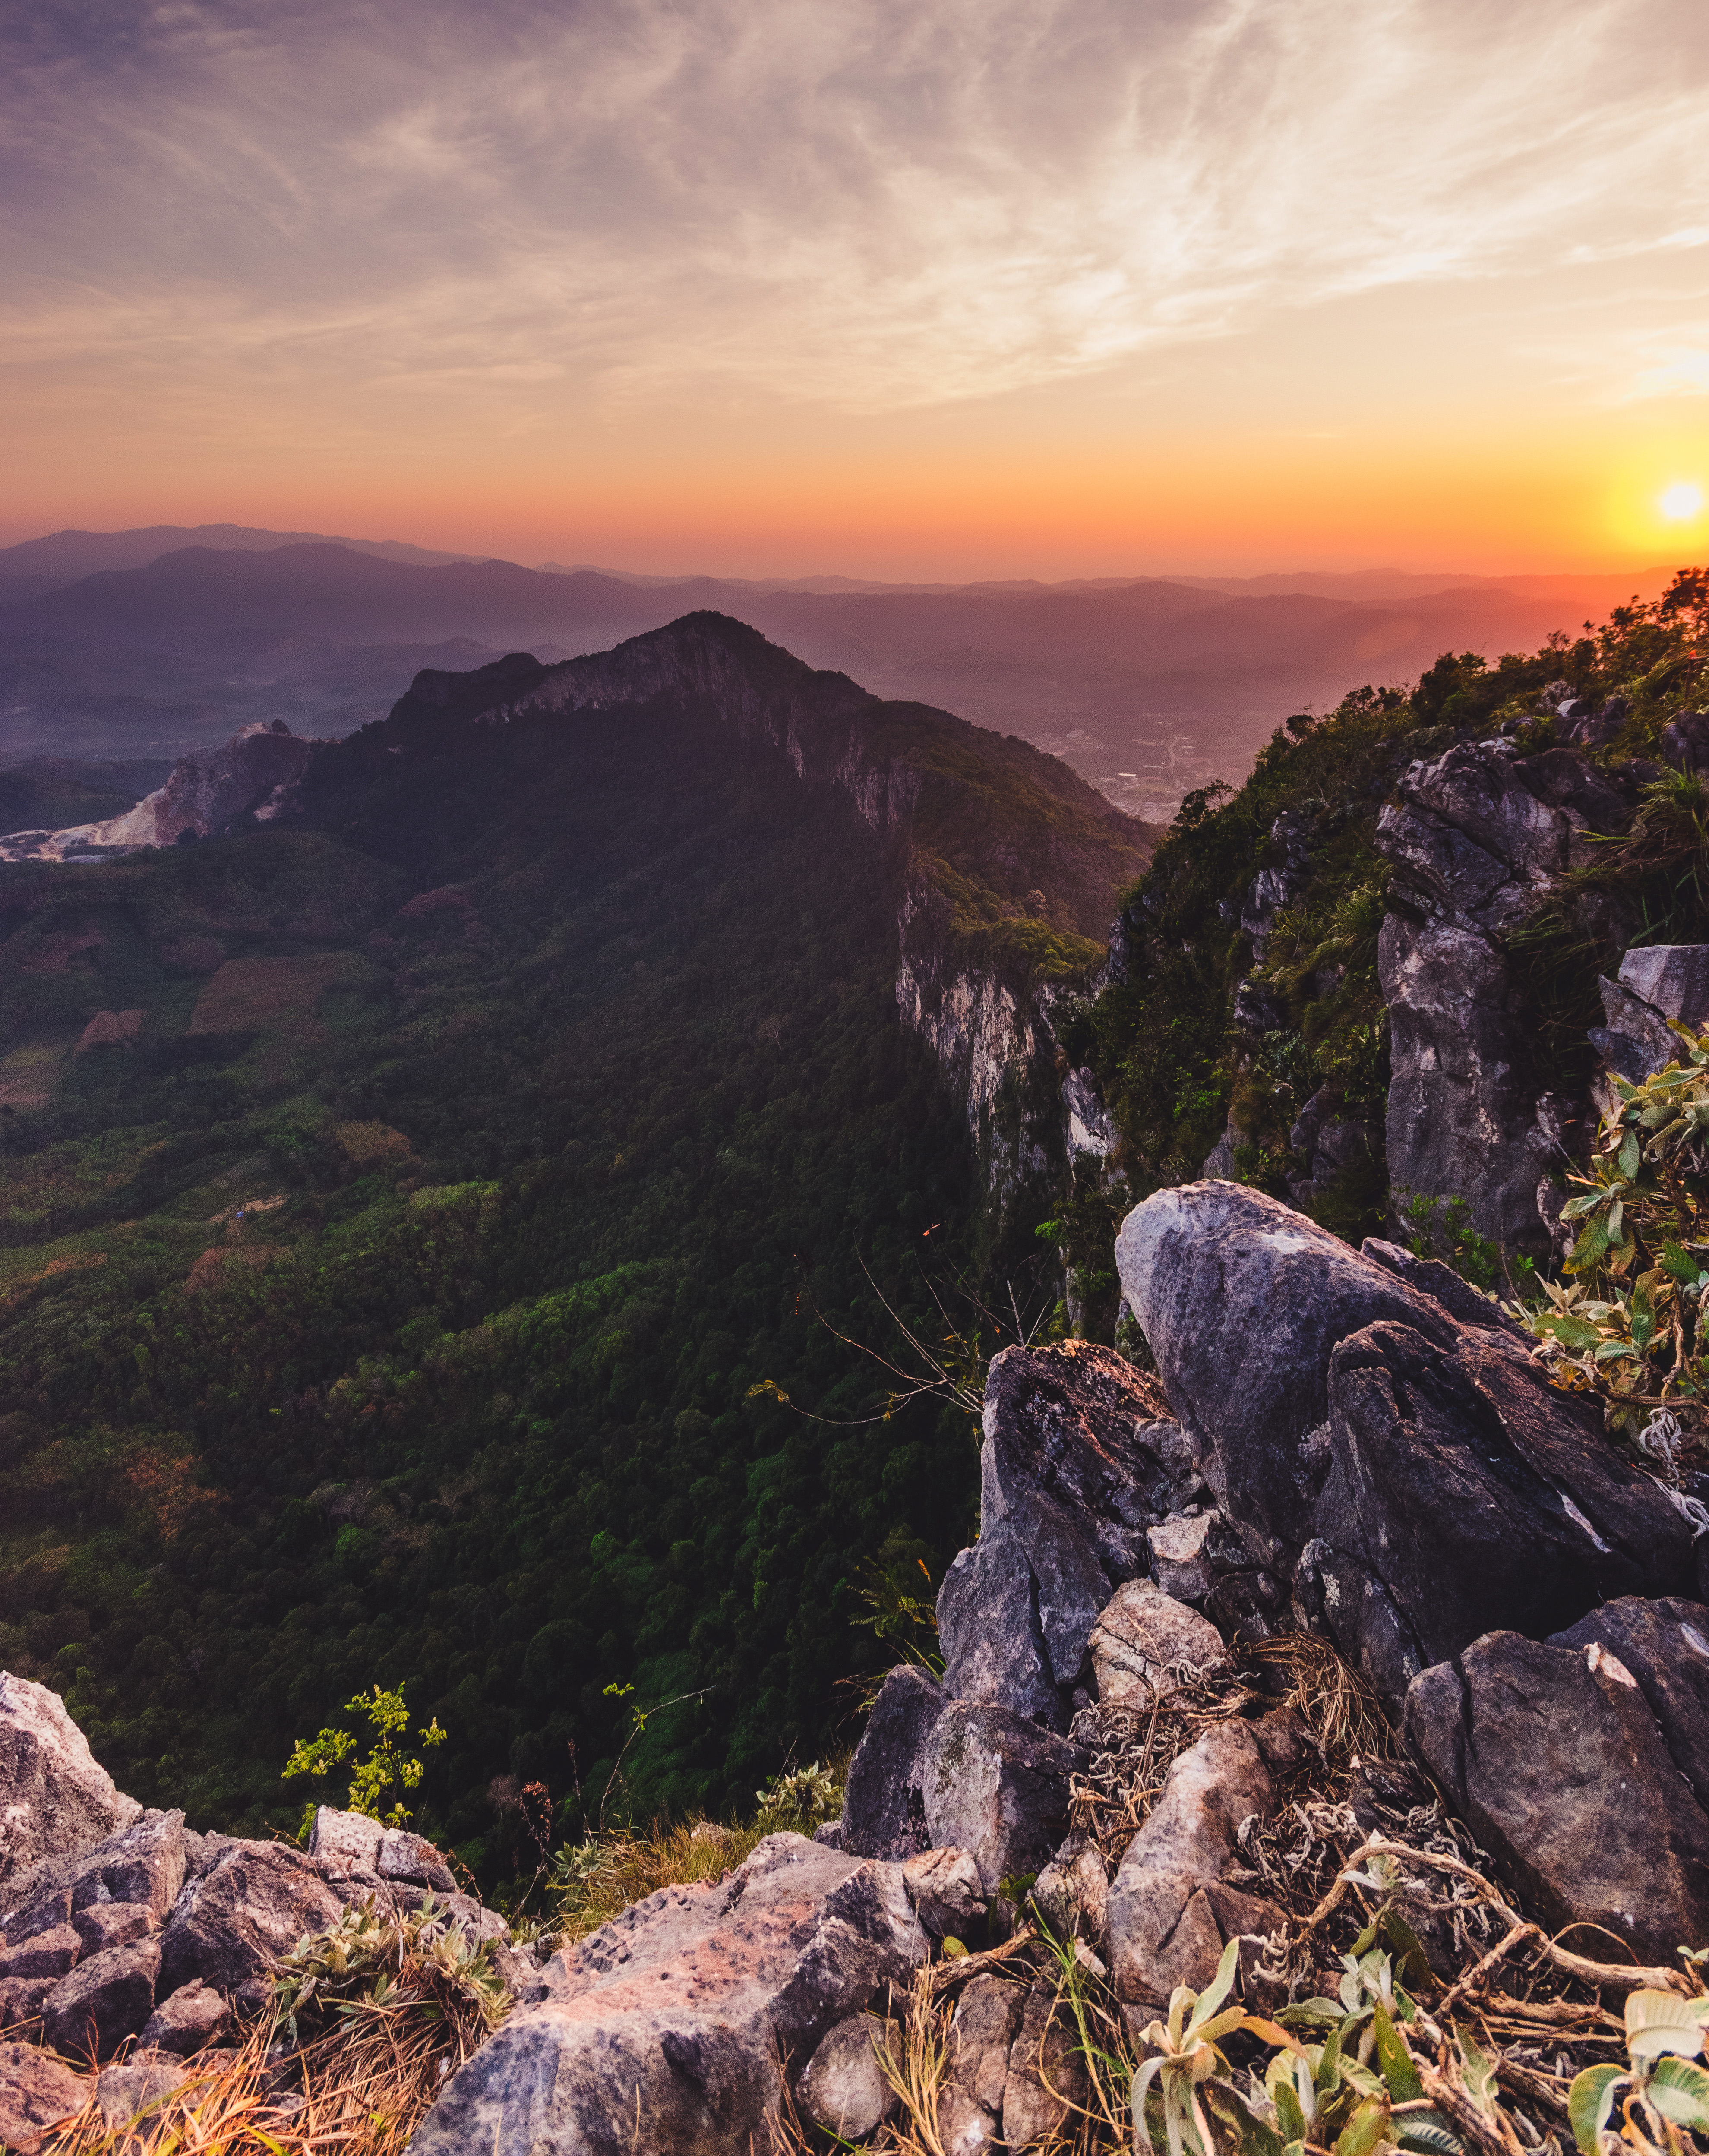
landscape, nature, rock, wilderness, mountain, sunrise, sunset, sunlight, morning, hill, peak, valley, mountain range, autumn, ridge, summit, mountainous landforms